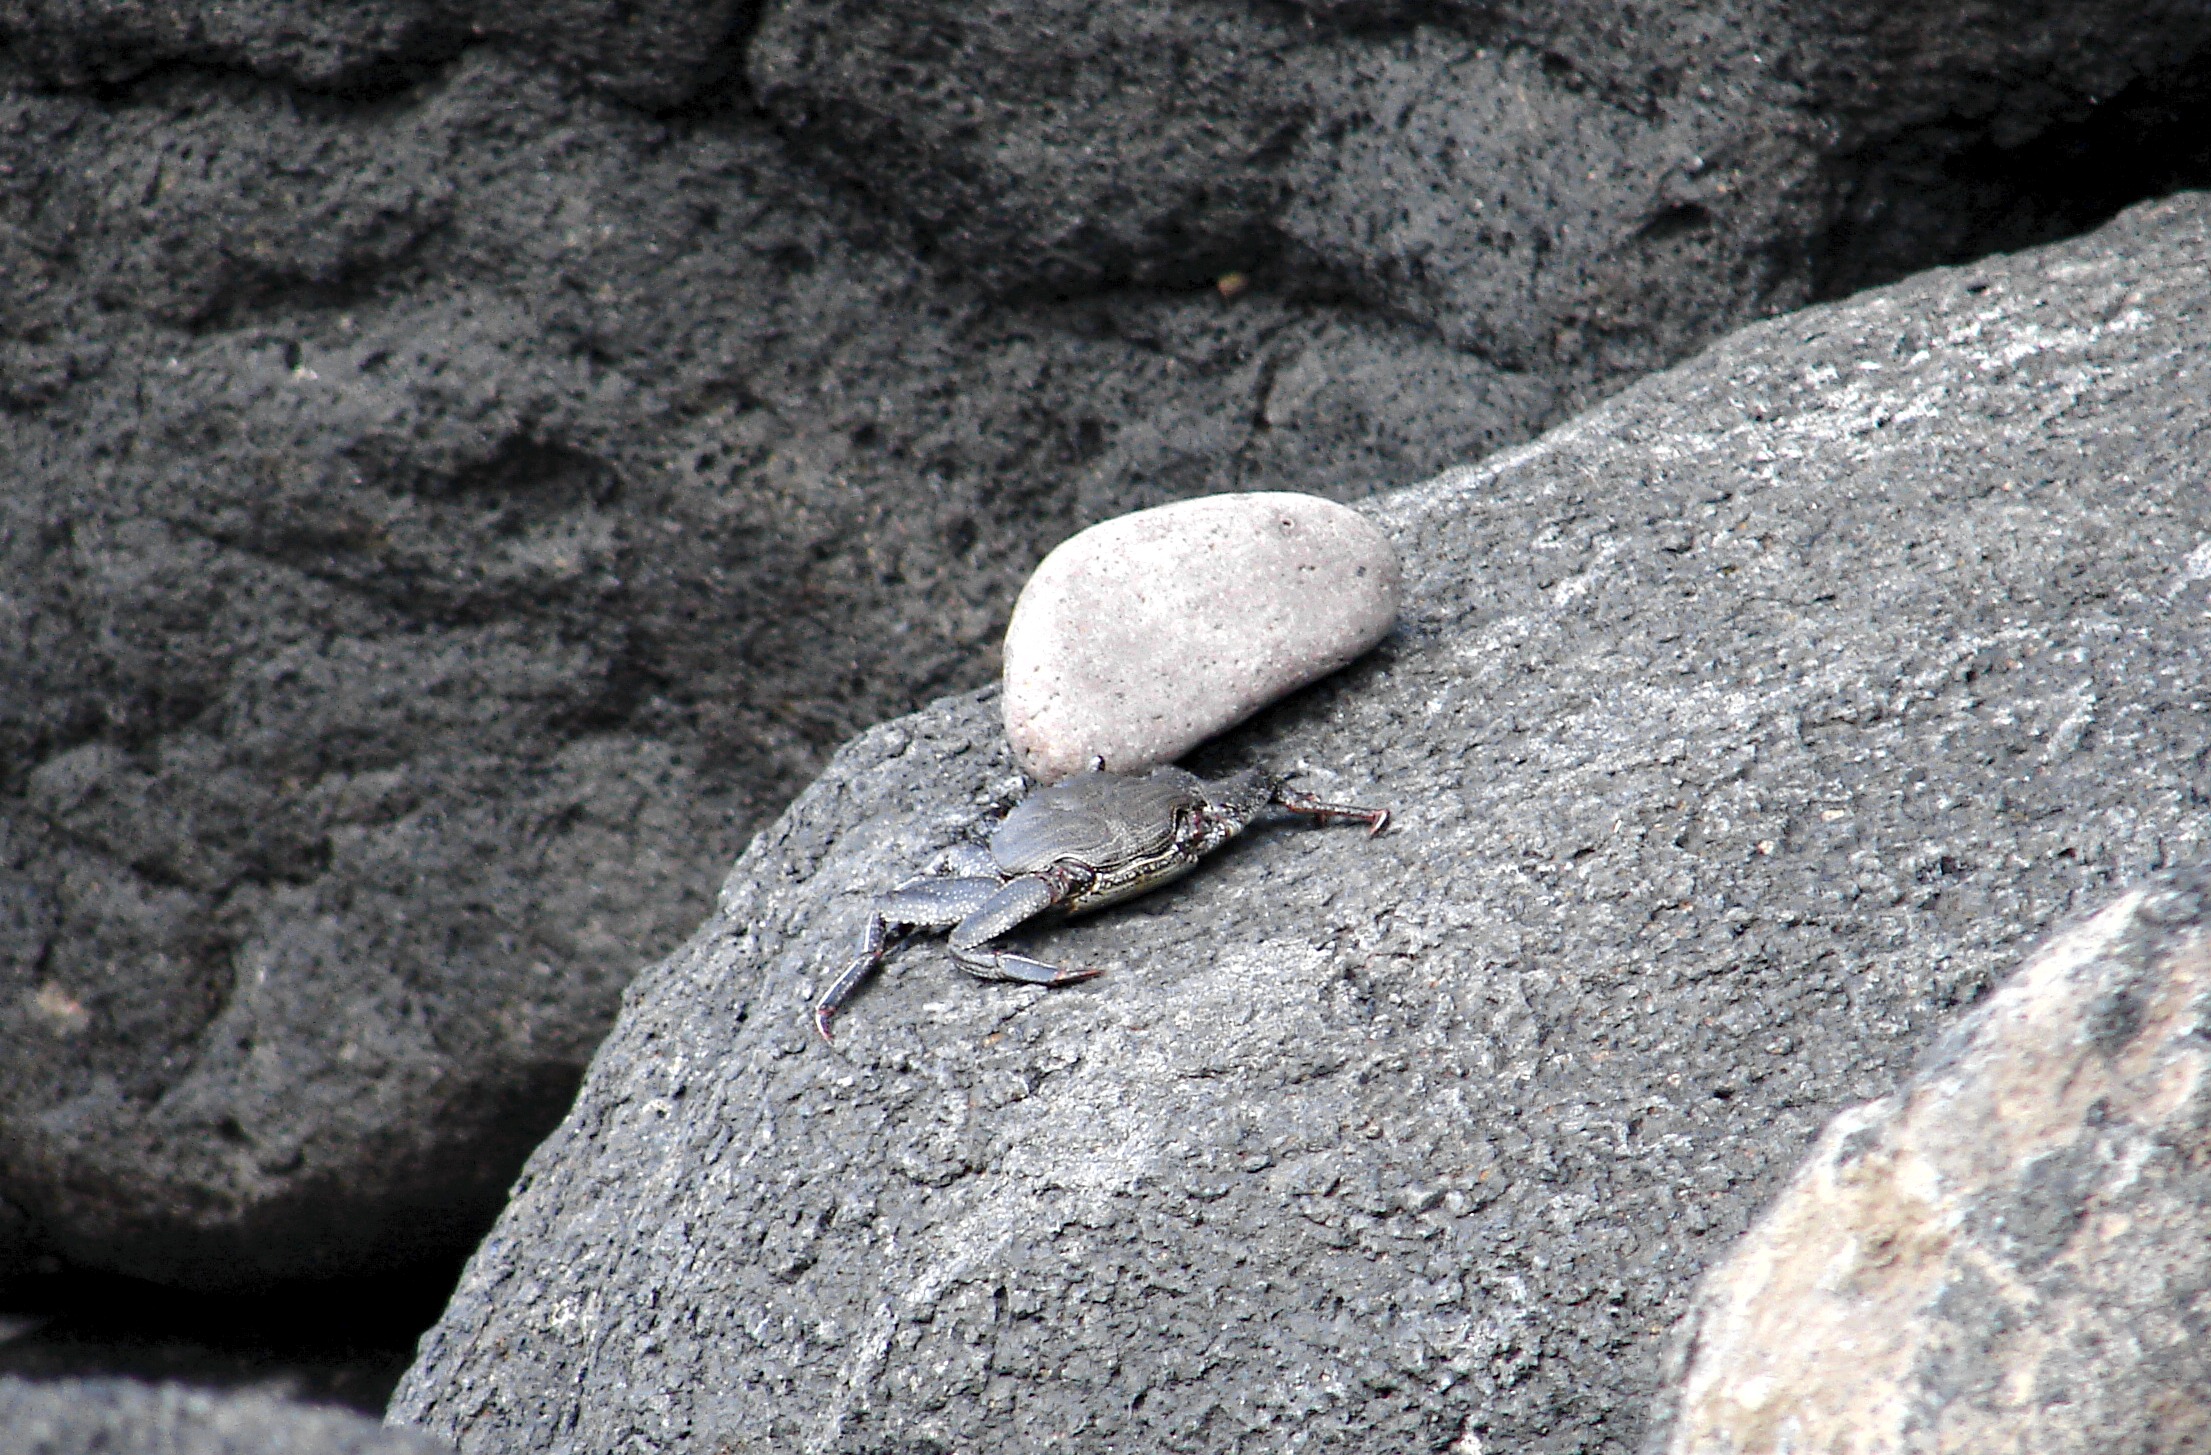
rock, wildlife, insect, soil, reptile, shellfish, fauna, crab, meeresbewohner, macro photography